Childhood memory

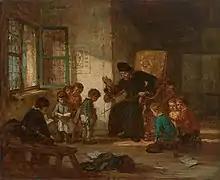
Schoolchildren in Belgian painting by Eugène-François de Block, 1866.

Another theory that has gained attention is the social interaction model of autobiographical memory development, or the means by which social interaction influences ability to remember specific events in the context of a life narrative. The social interaction model describes the way in which a child develops the ability to construct memories as narratives when the child has the opportunity to discuss events with others, such as parents. Parenting style is highly relevant to this theory. For example, different parents will ask different numbers of memory-relevant questions, will try to elicit different types of memory, and will frame the discussions in different ways. Nelson (1992) describes two different parenting styles: pragmatic and elaborative. Pragmatic mothers use primarily instrumental instructions that are relevant to a task the child is performing, whereas elaborative mothers construct narratives with the child about what they and the child did together. An elaborative style yields more detailed memories of events. The same researcher who found these results also made reference to Tessler's studies (1986, 1991) of memory for events in childhood. In these studies, children were taken on a trip to a museum. A week later, aspects of the trip and items that were seen in the museum were only recalled if they had been discussed at the time of the trip. Items that were not talked about were not recalled.